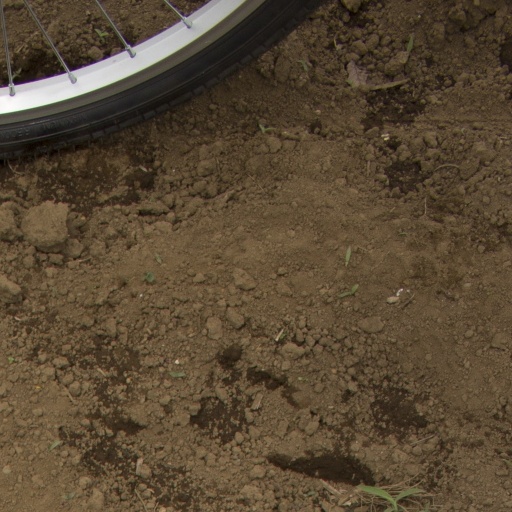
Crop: Jerusalem artichoke